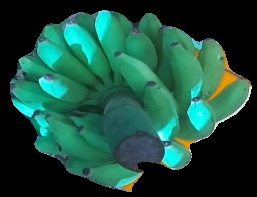
Variety: elakki-bale
Grade: grade2